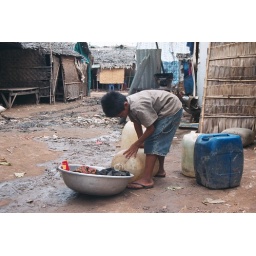
A young boy washes clothes in the street, Phnom Penh, Cambodia. Photographer: Bryan Hughes